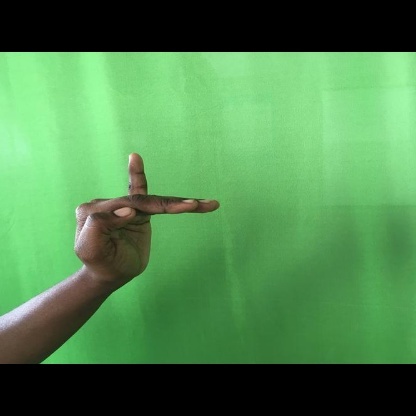
Mudra: Hamsapaksha